310

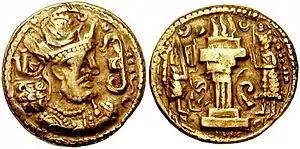
King Shapur II the Great

Year 310 (CCCX) was a common year starting on Sunday of the Julian calendar. At the time, it was known as the Year of the Consulship of Andronicus and Probus (or, less frequently, year 1063 "Ab urbe condita"). The denomination 310 for this year has been used since the early medieval period, when the Anno Domini calendar era became the prevalent method in Europe for naming years.